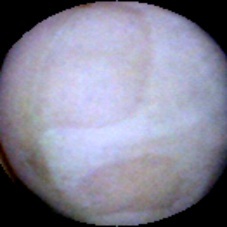
Label: Intact